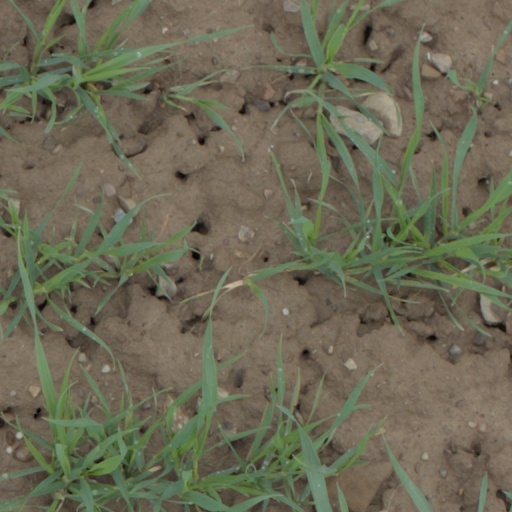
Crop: wheat